Eduardo Sasha

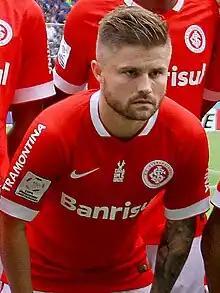
Sasha lining up for Internacional in 2015

Eduardo Colcenti Antunes (born 24 February 1992), known as Eduardo Sasha or simply Sasha, is a Brazilian footballer who plays as a forward for Red Bull Bragantino.